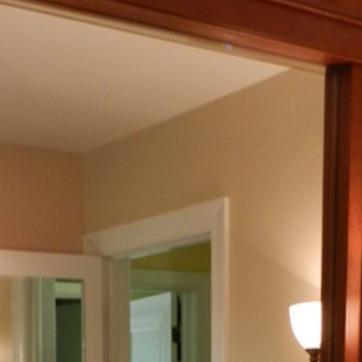
Material: mirror